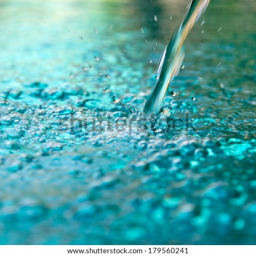
water stream in the swimming pool